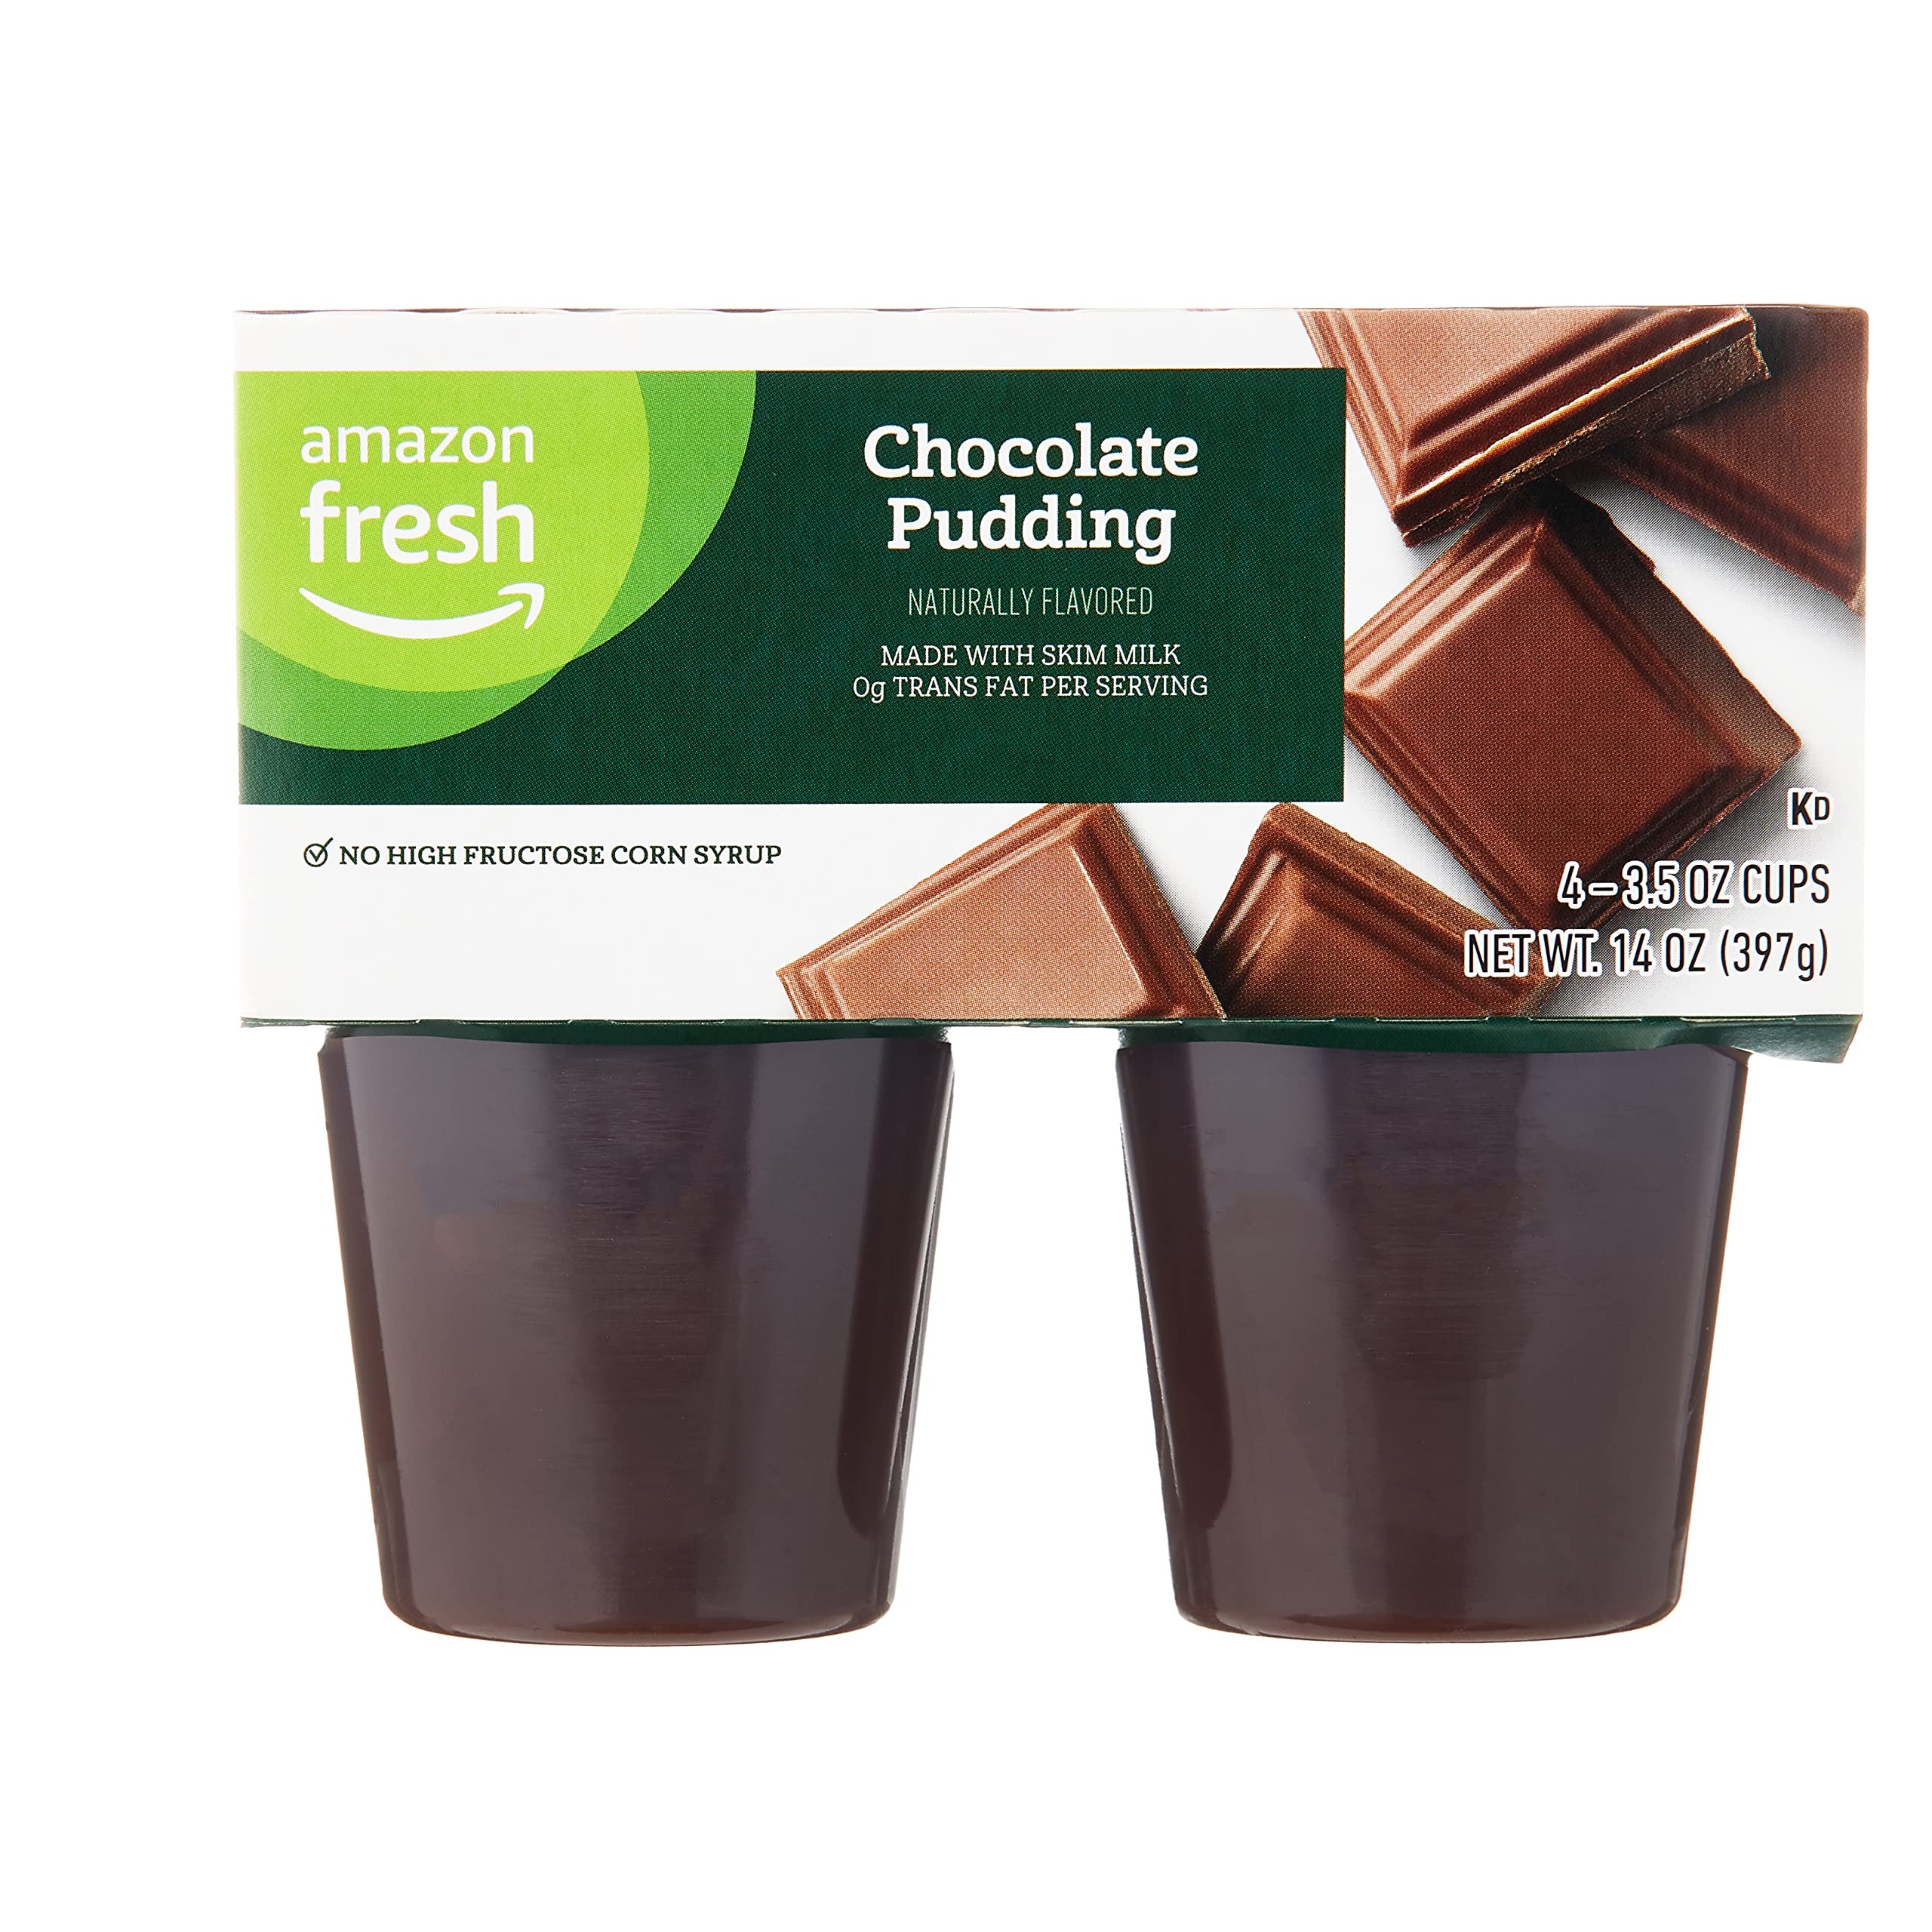
Item Name: Amazon Fresh, Chocolate Pudding Cups, 4 Count
Bullet Point 1: WHAT'S INSIDE: 4 - 3.5-ounce chocolate pudding cups
Bullet Point 2: WHY YOU'LL LOVE IT: These sweet treats are made with skim milk, are naturally flavored and contain no High Fructose Corn Syrup. 0g Trans Fat per serving.
Bullet Point 3: ALSO CONTAINS: Milk
Bullet Point 4: HIGH QUALITY, LOW PRICES: Amazon Fresh brand products are all about high-quality food that fits every budget, every day.
Bullet Point 5: ONLY FROM AMAZON: Look for the Amazon Fresh label to find great deals on a wide selection of grocery essentials.
Value: 14.0
Unit: Ounce

Price: 1.215